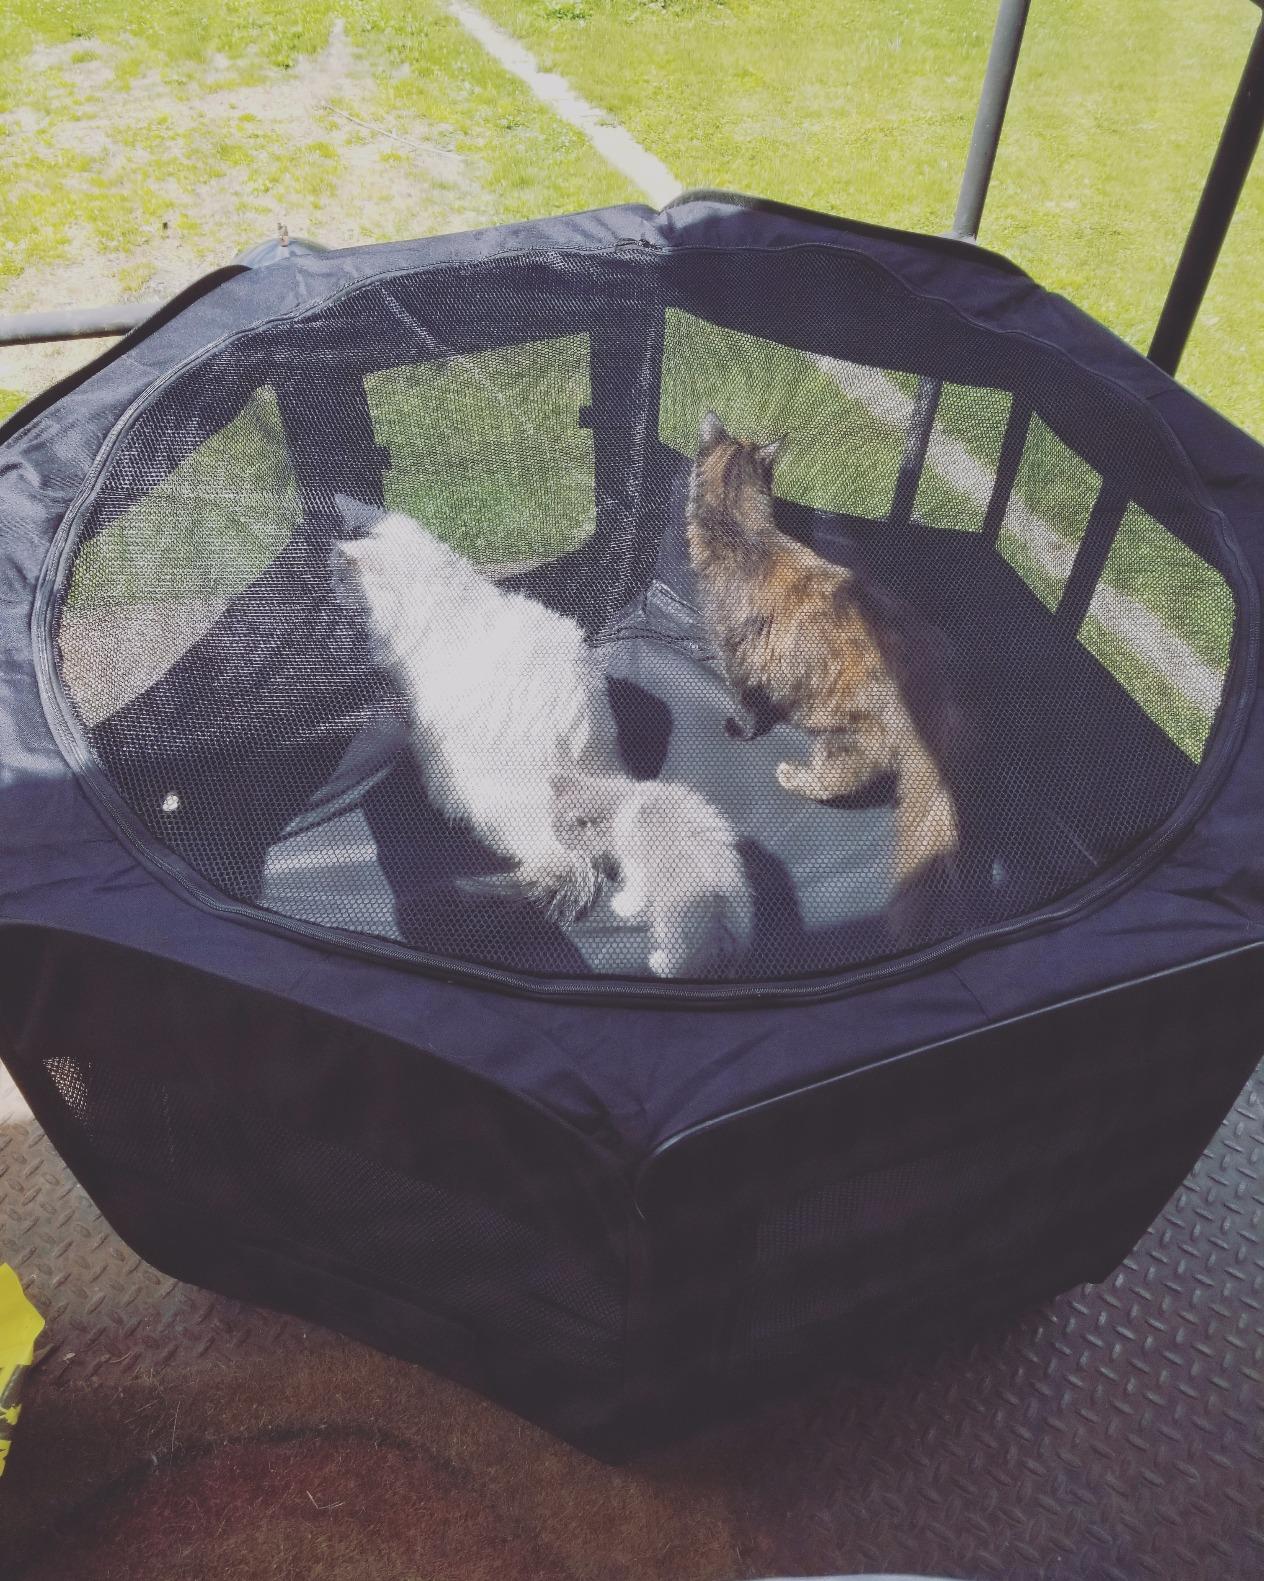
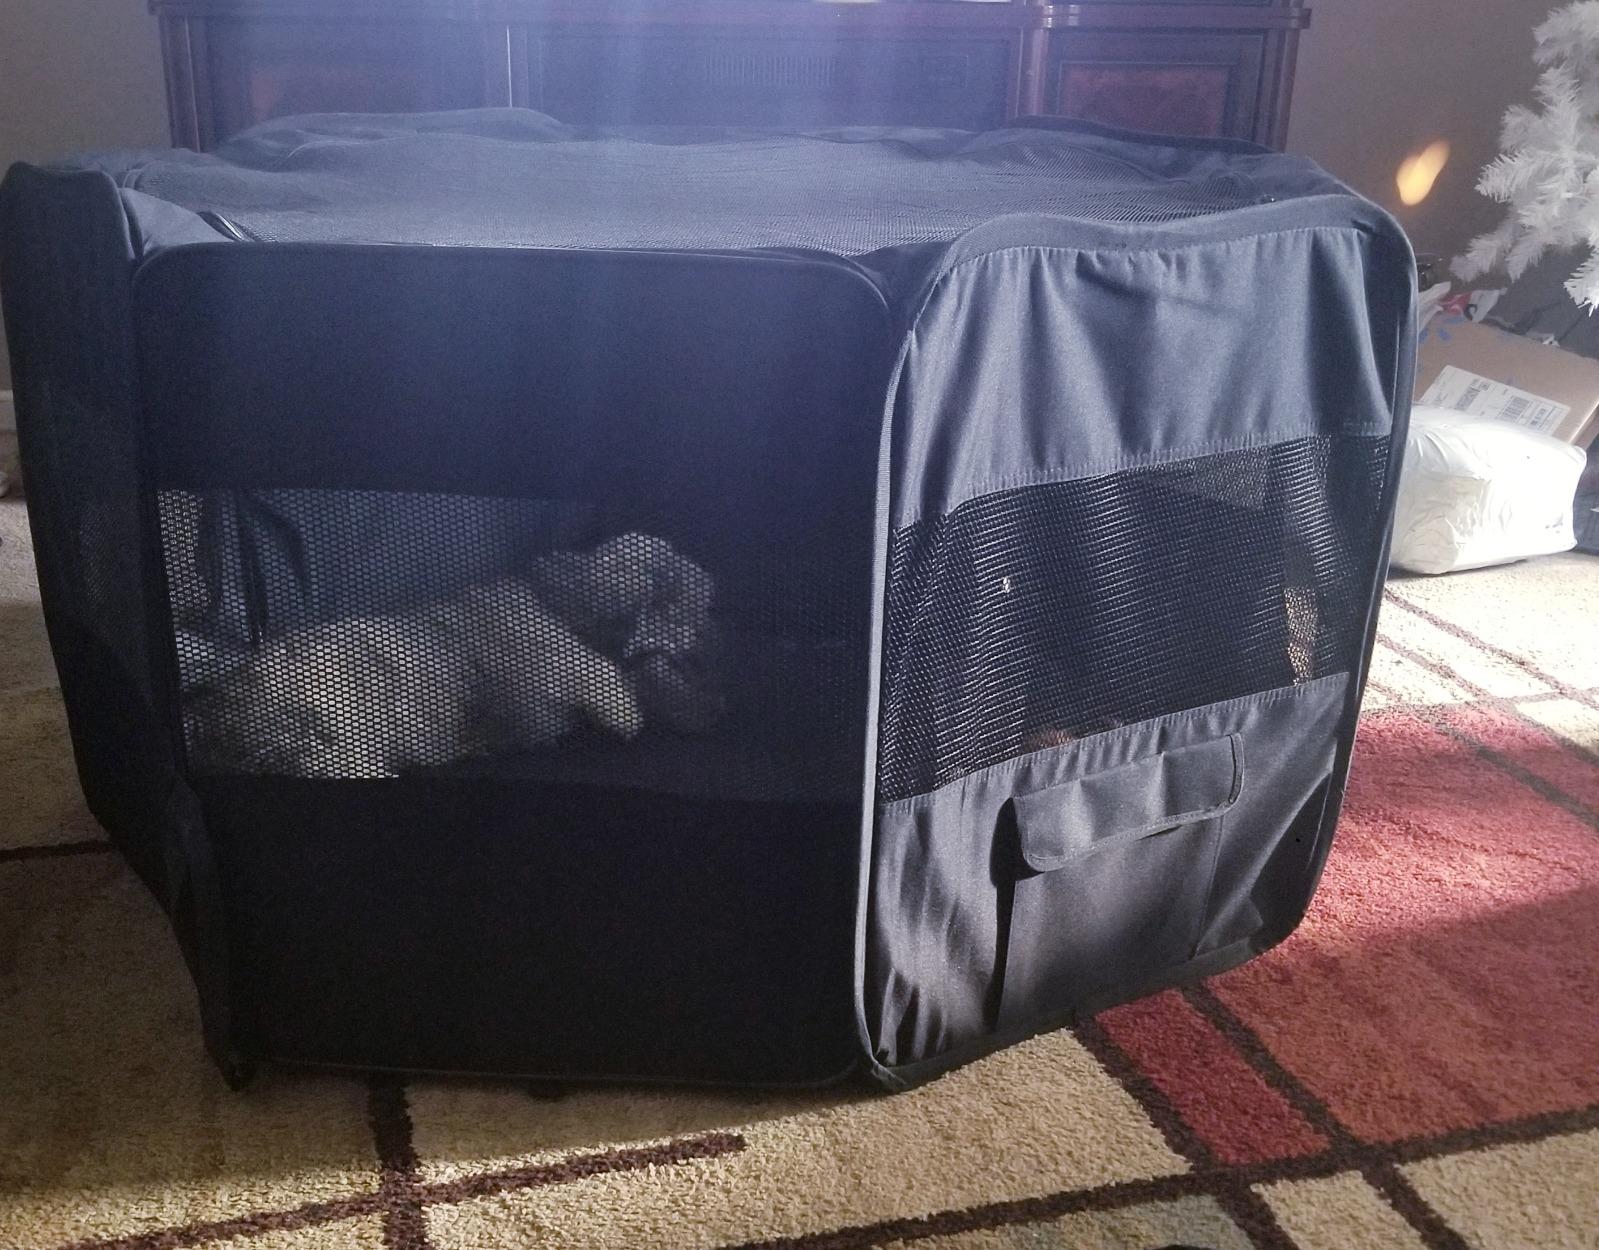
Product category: items_kennel
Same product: yes